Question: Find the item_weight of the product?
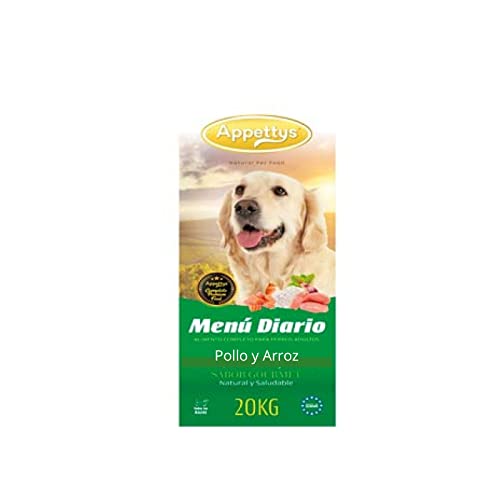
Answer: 20.0 kilogram